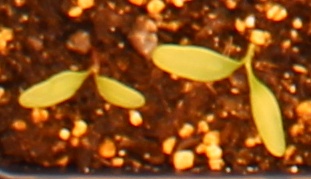
Label: Sugar beet